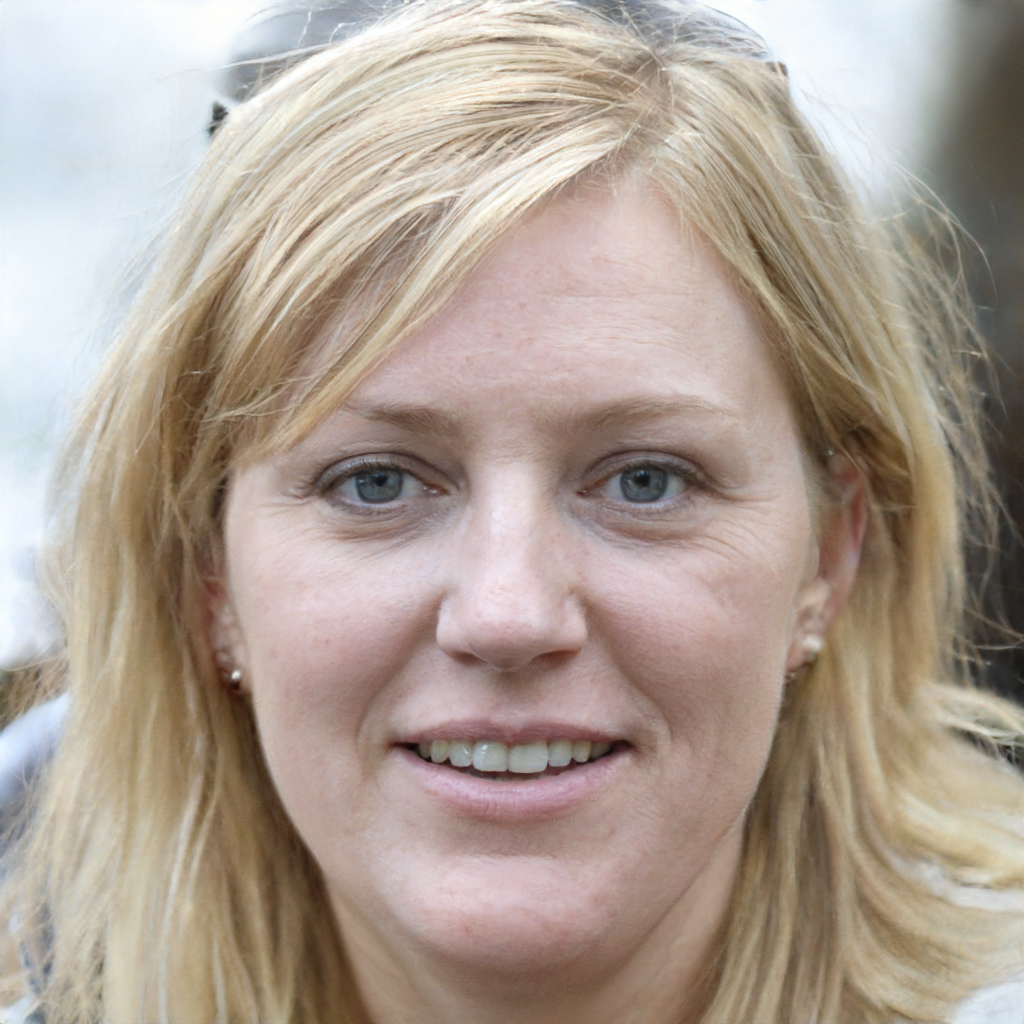
Gender: Female